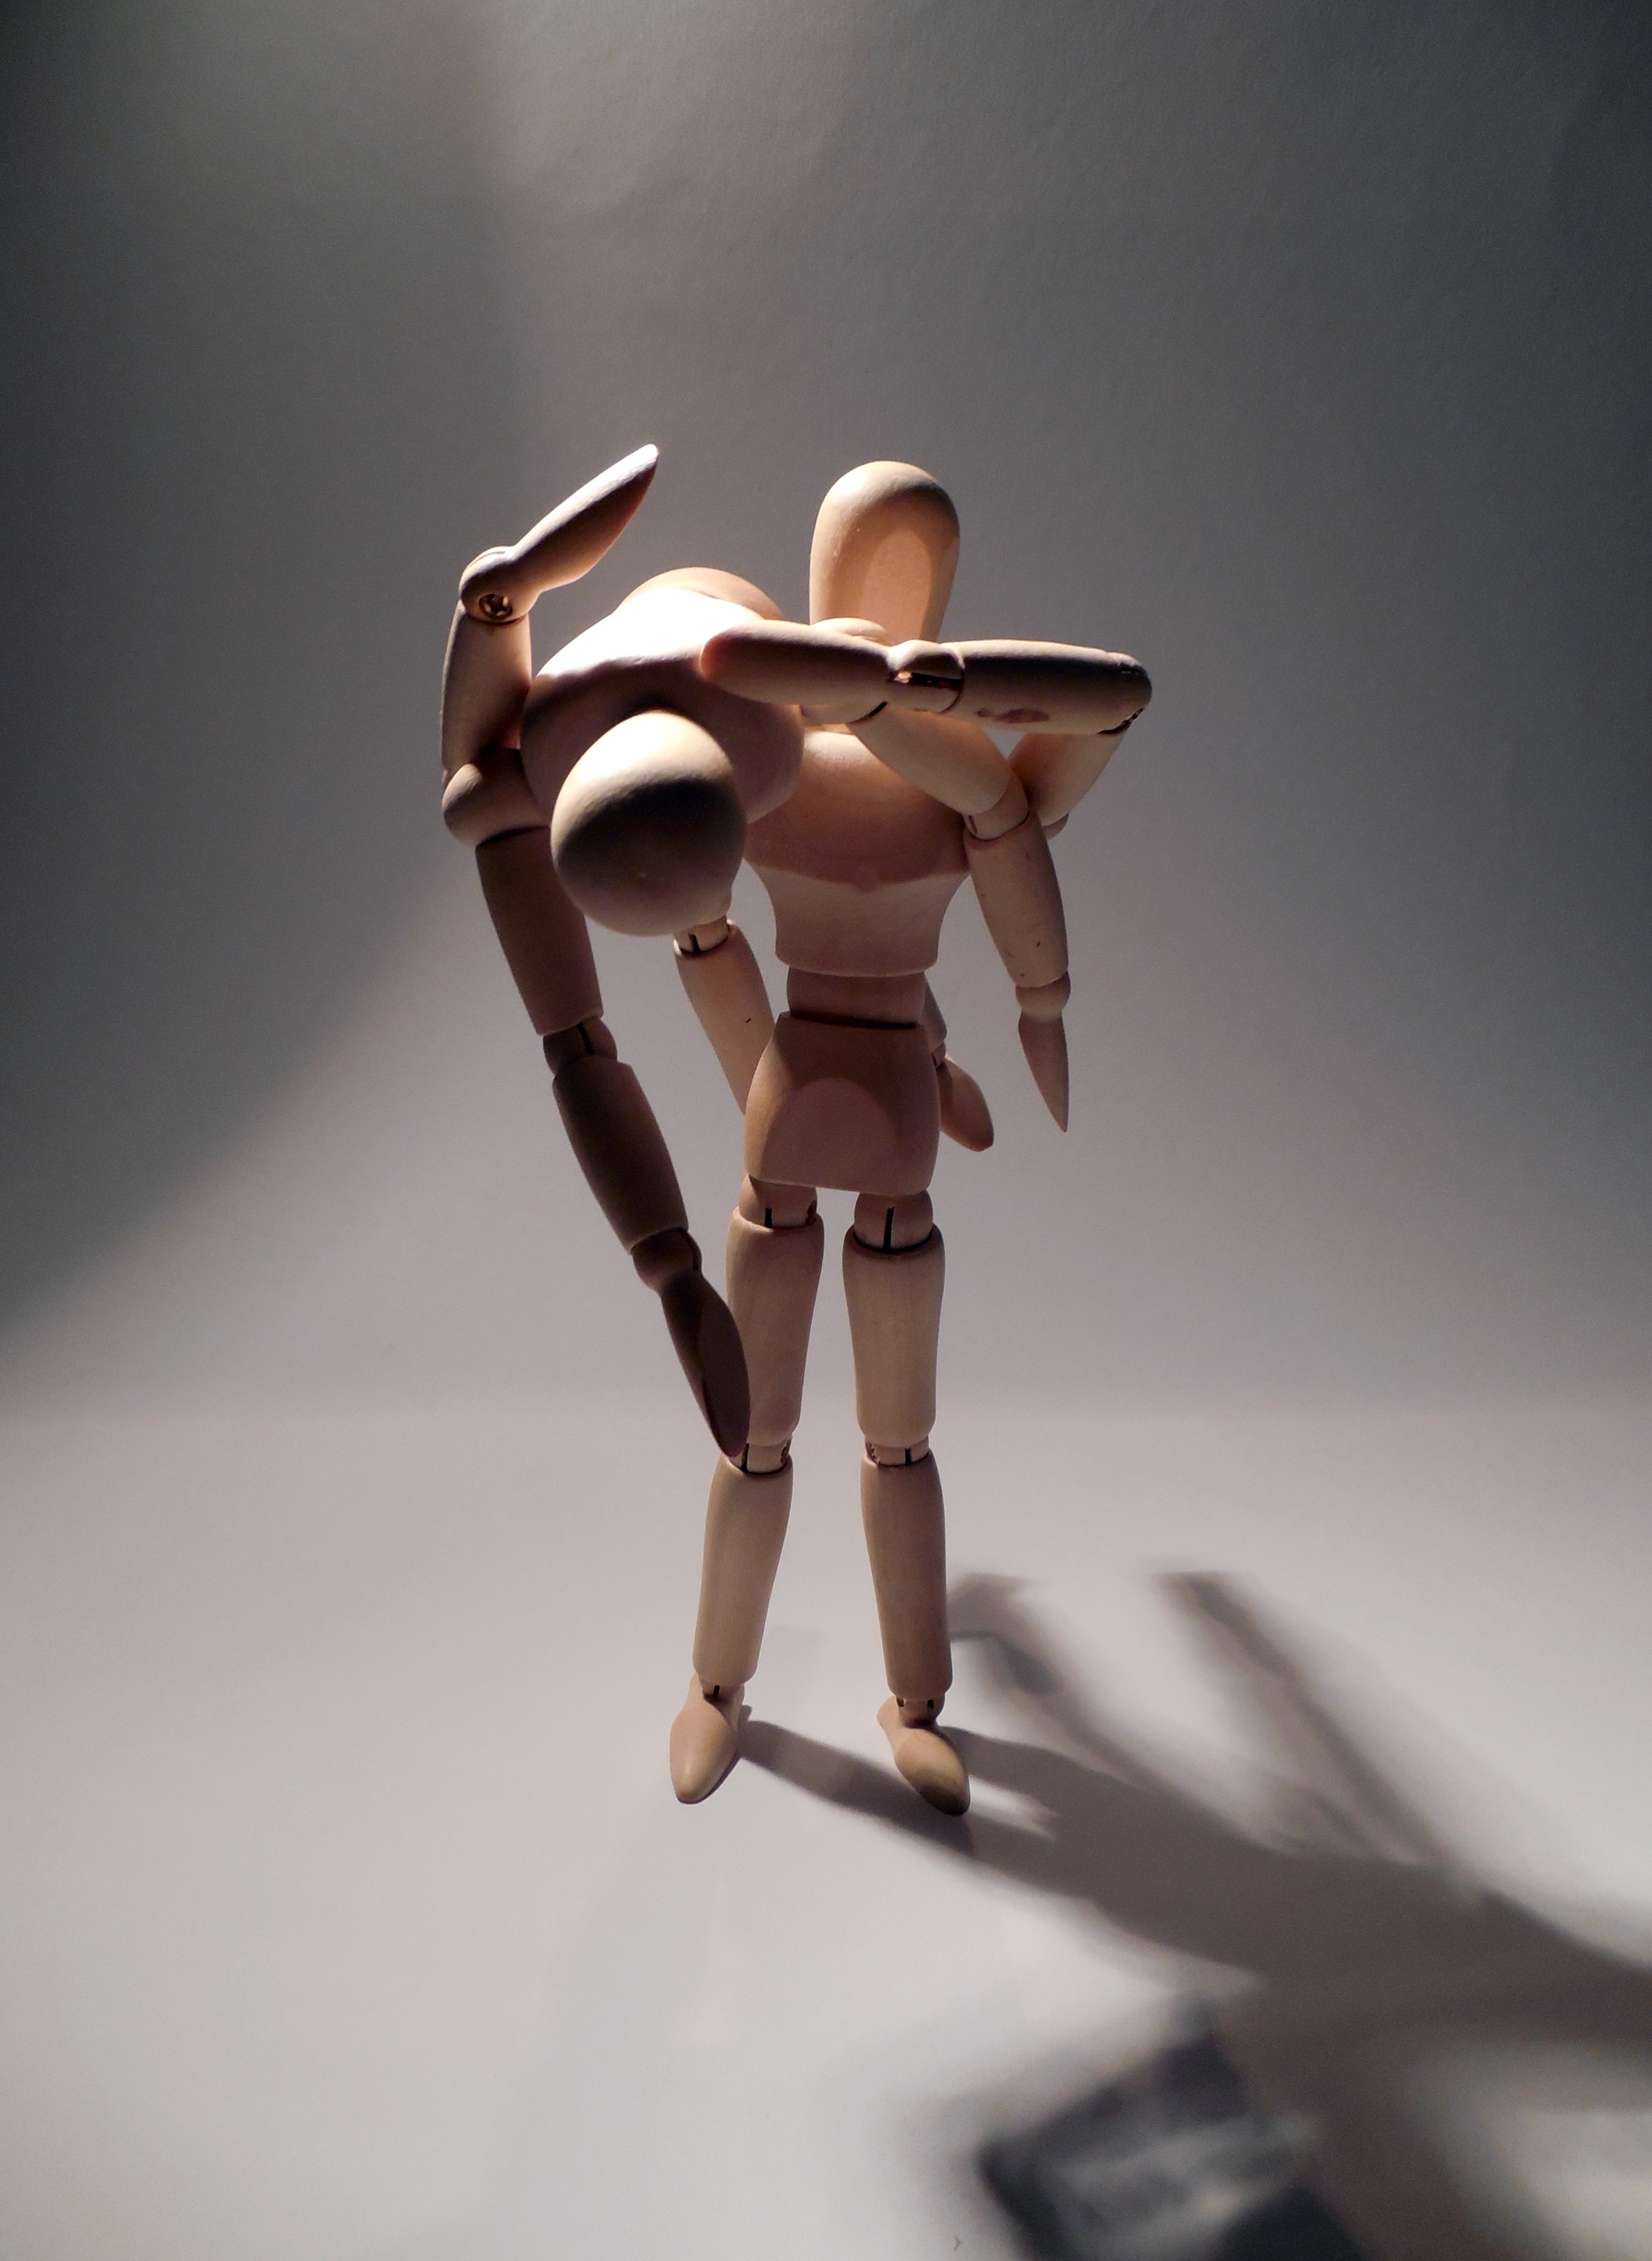
hand, toy, sculpture, doll, figurine, action figure, accident, save, supply, emergency, rescue, screenshot, medical, medic, wood doll, savior, first aid, paramedic